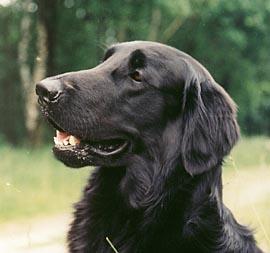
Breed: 206-n000047-flat_coated_retriever